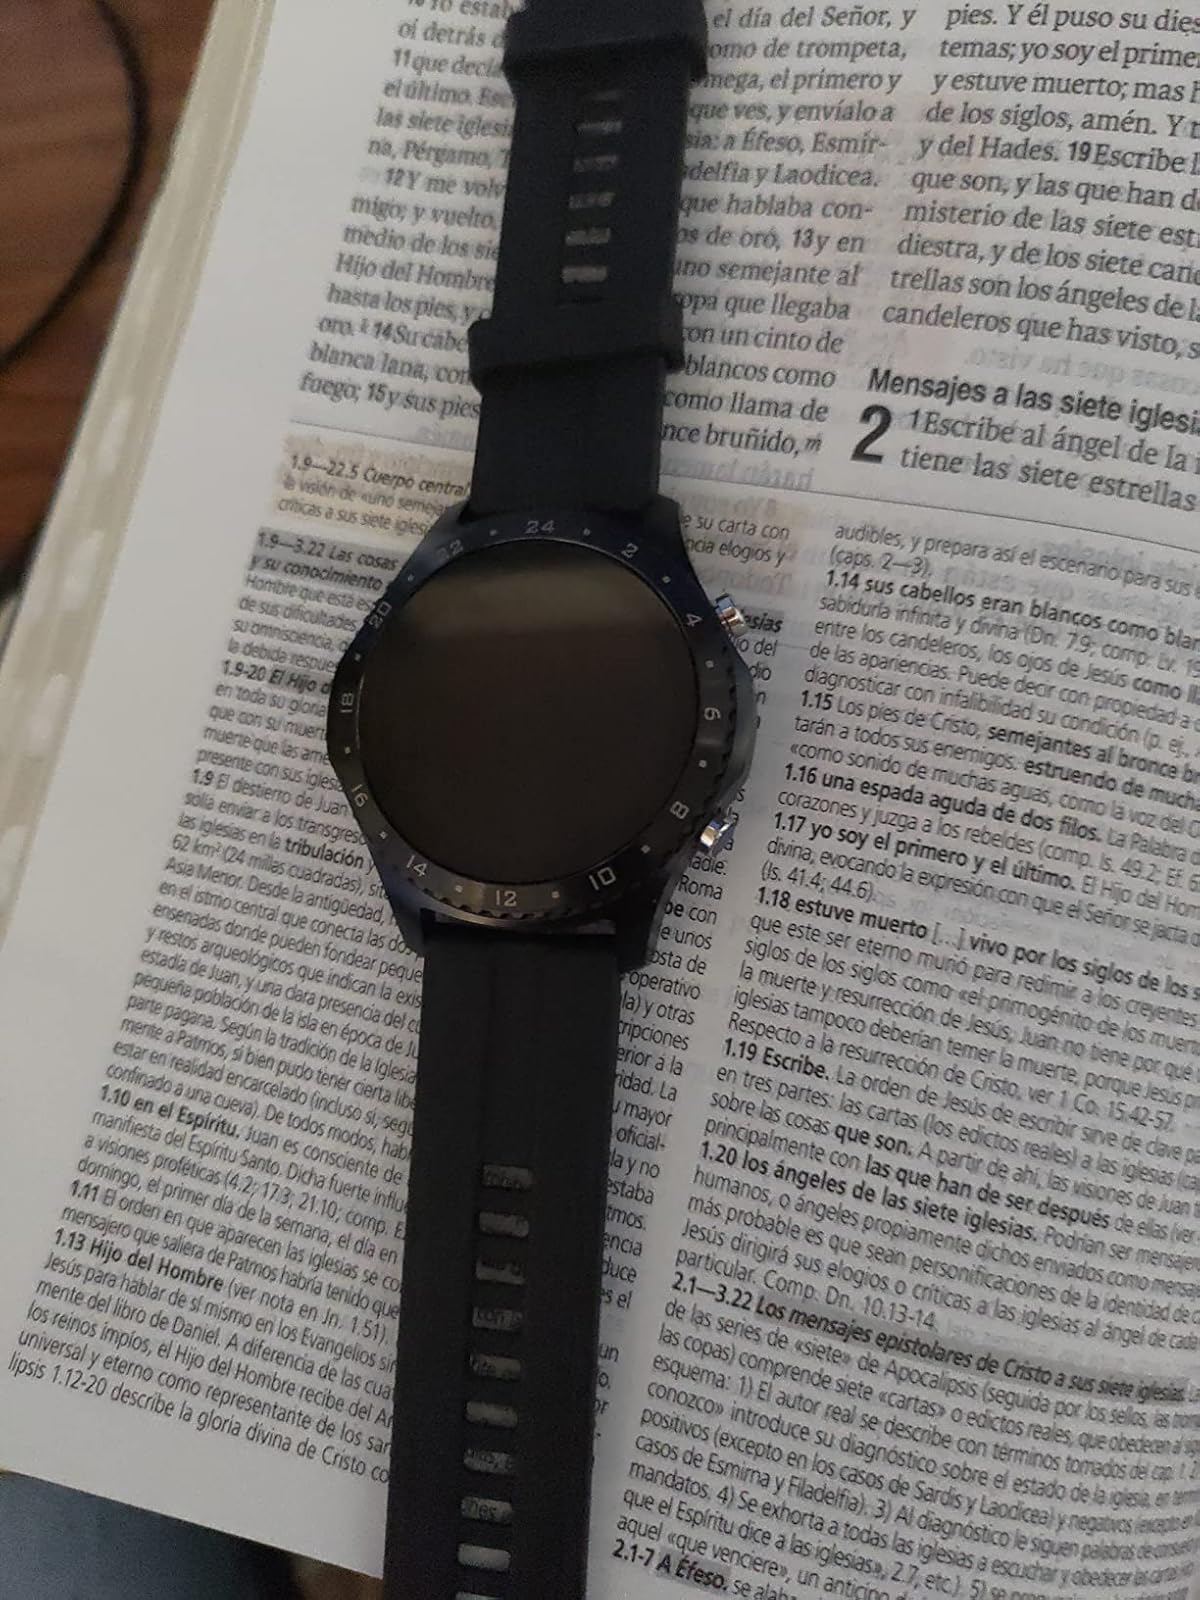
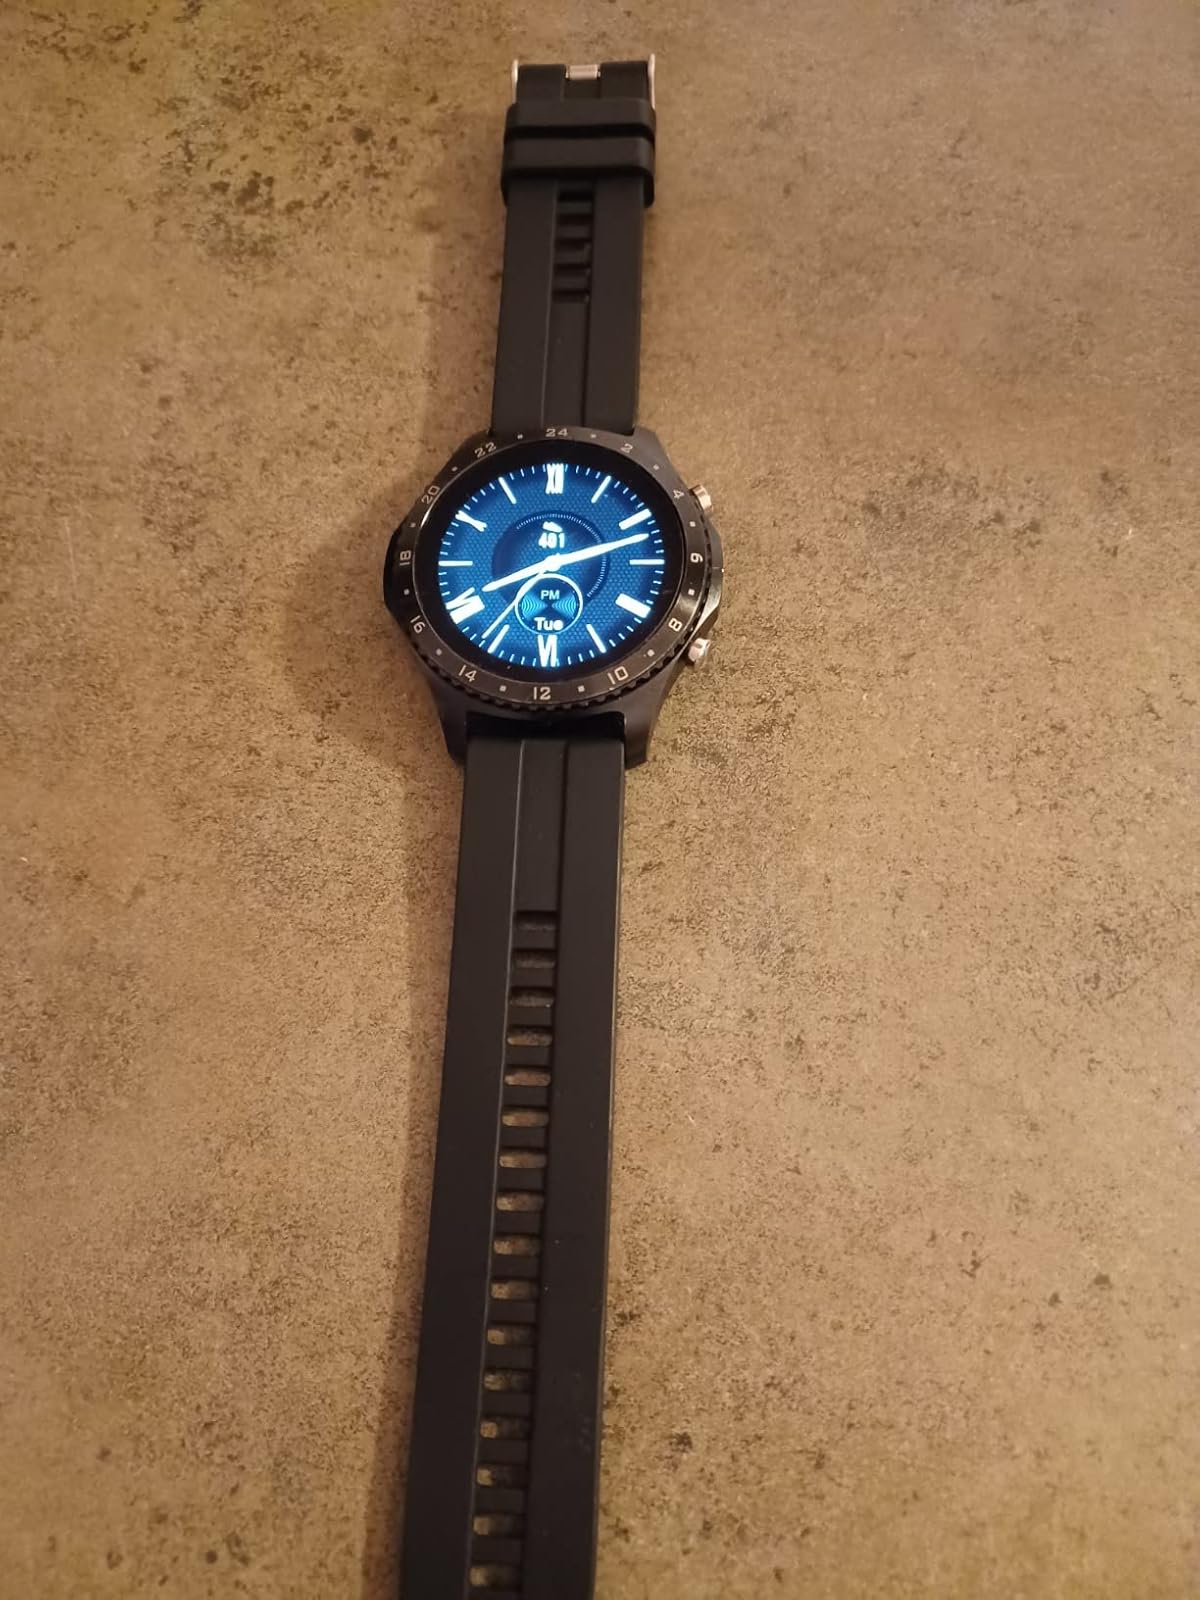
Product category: smartwatch
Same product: yes